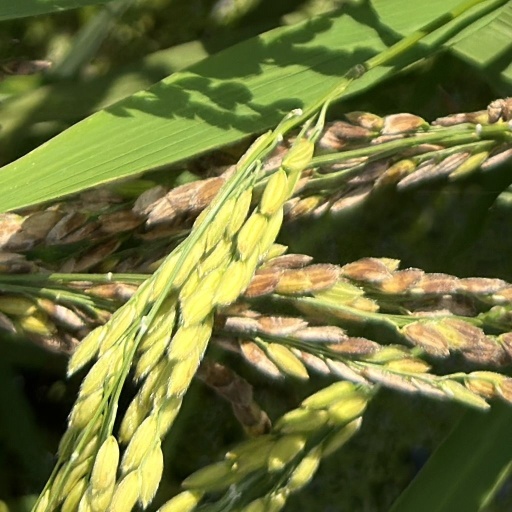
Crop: rice